Farzad Hassani

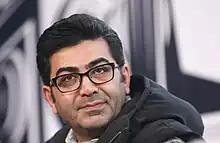

Farzad Hassani (born 11 September 1977) is an Iranian television presenter, actor, and poet.